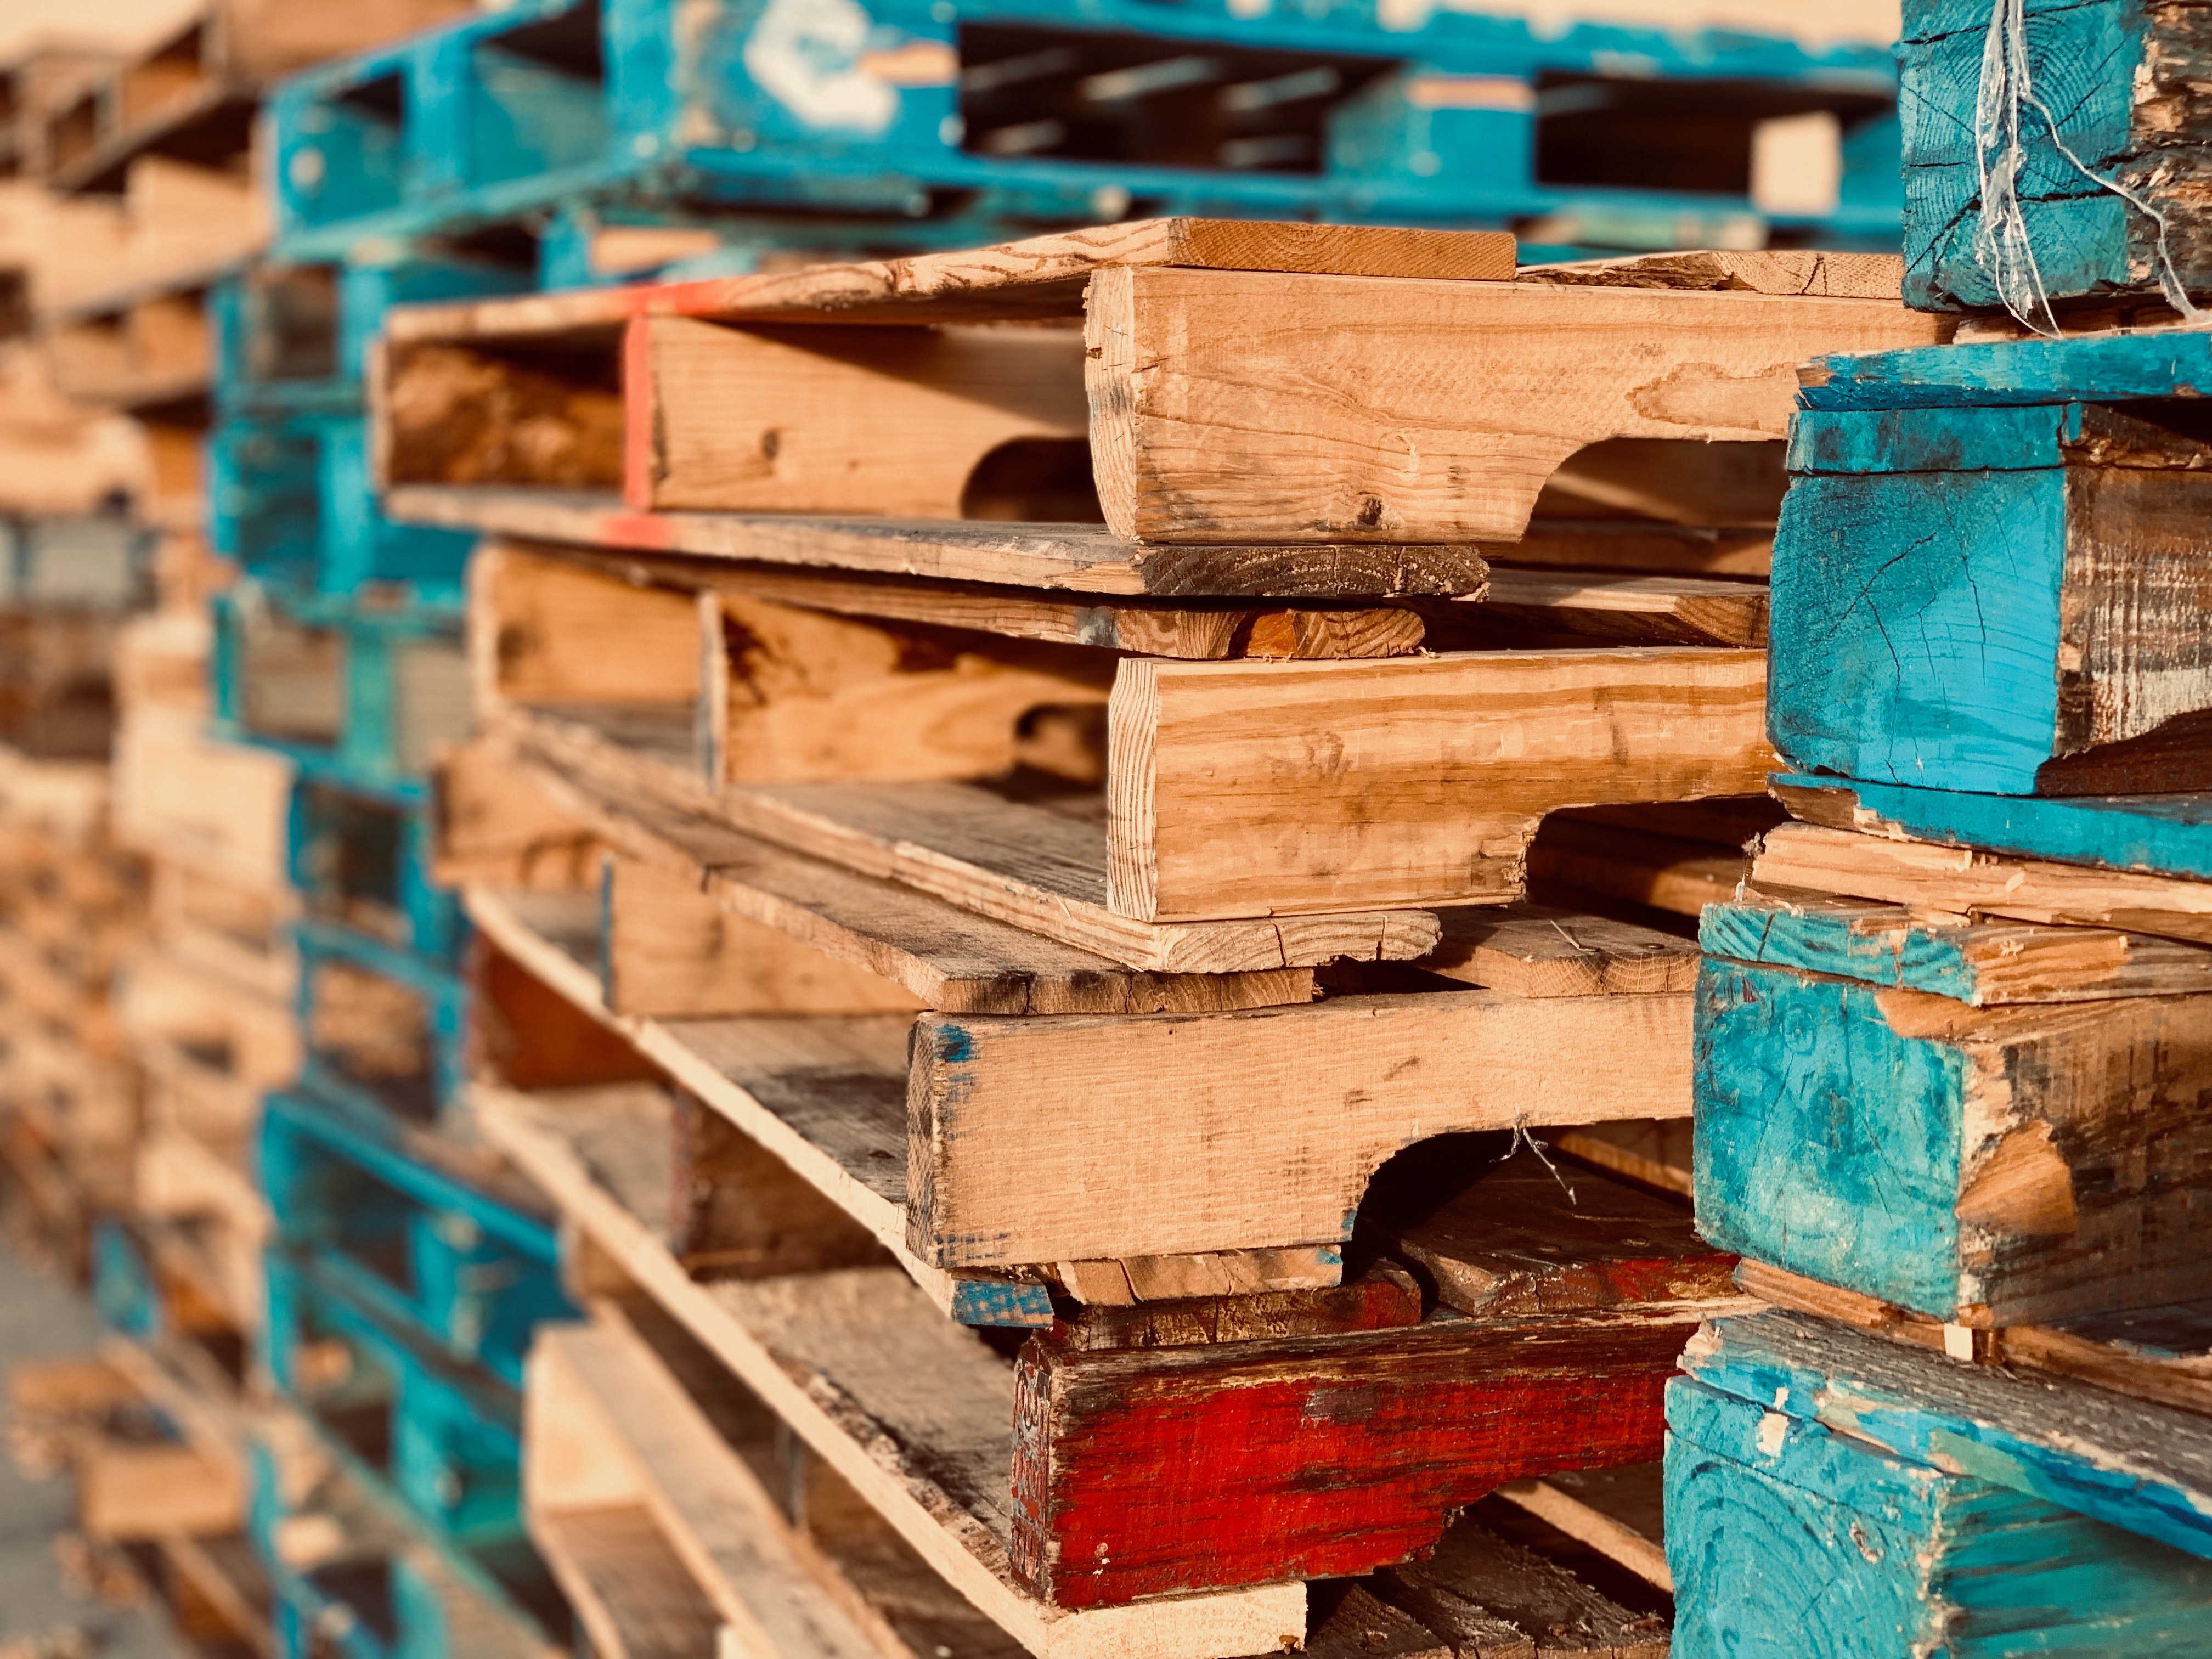
wood, blue, lumber, hardwood, plywood, brick, roof, house